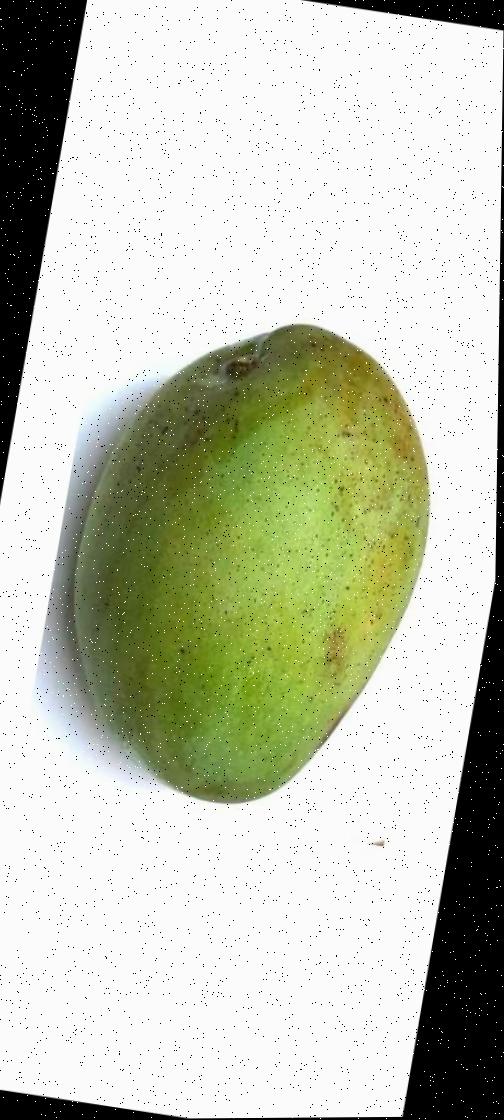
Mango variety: Fazli Shurmai